Samuel Beckett

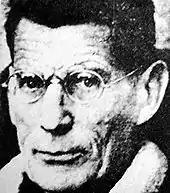
Portrait, circa 1970

In 1945, Beckett returned to Dublin for a brief visit. During his stay, he had a revelation in his mother's room: his entire future direction in literature appeared to him. Beckett had felt that he would remain forever in the shadow of Joyce, certain to never beat him at his own game. His revelation prompted him to change direction and acknowledge both his own stupidity and his interest in ignorance and impotence: